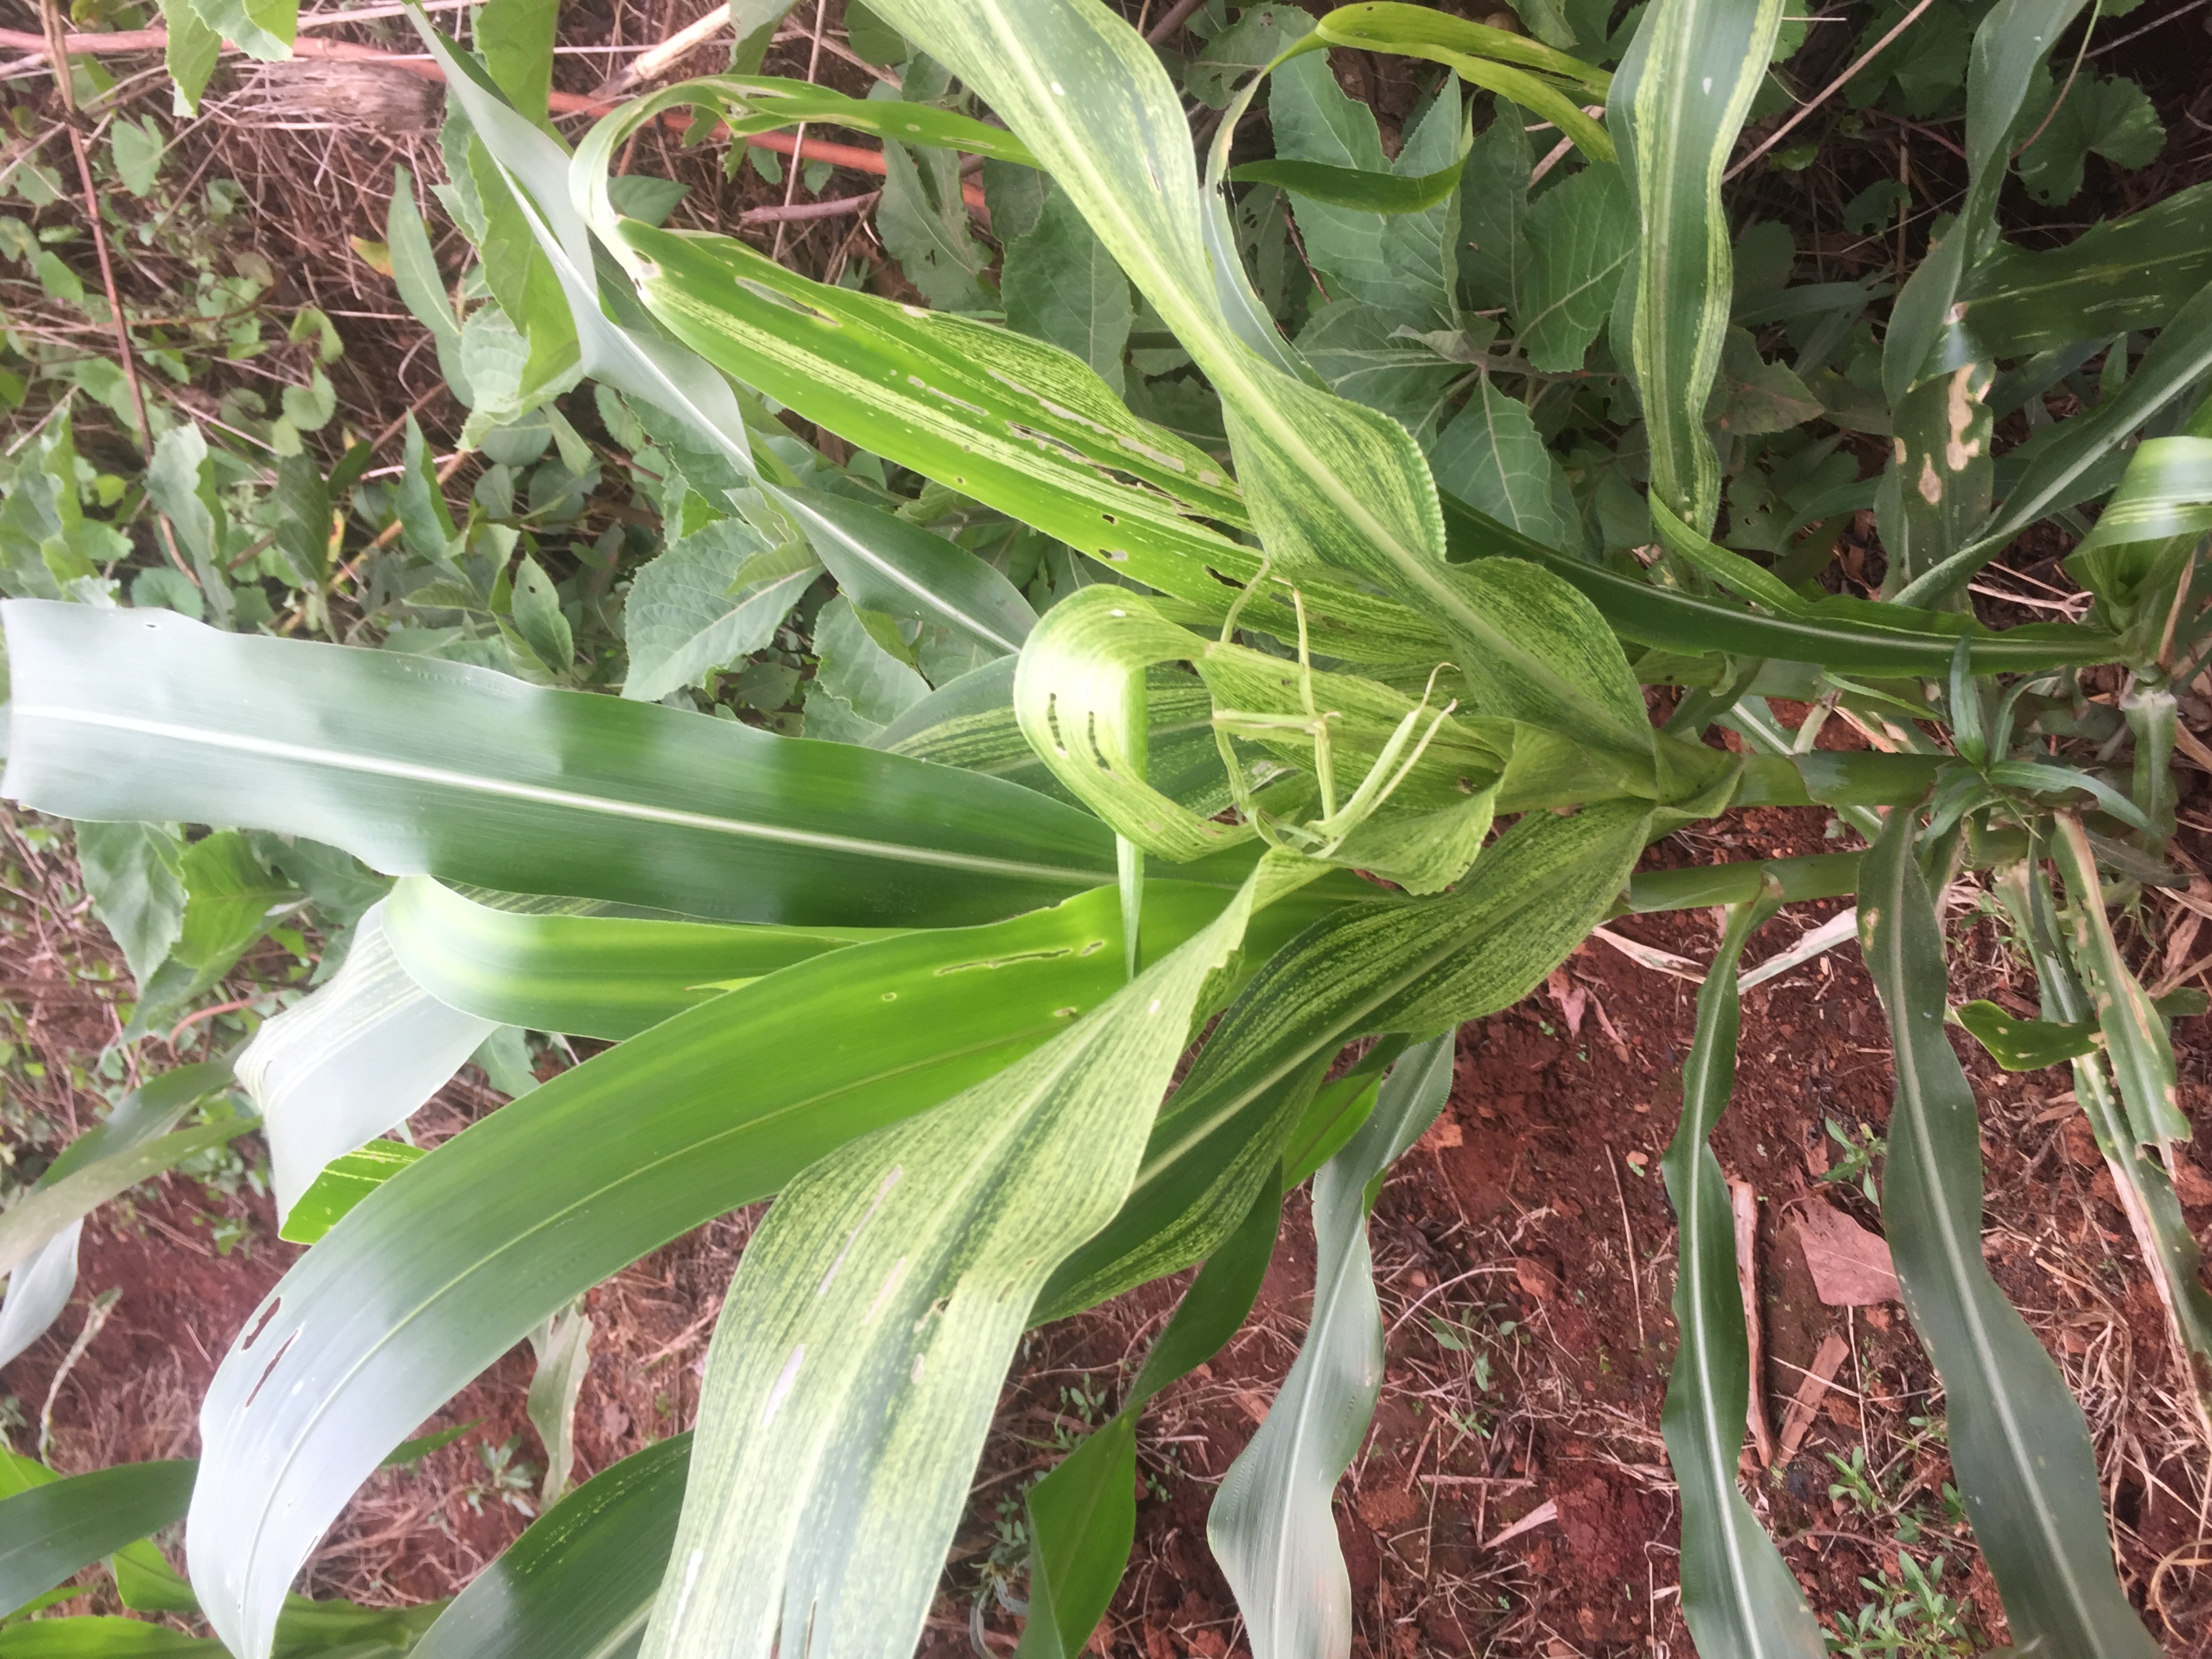
Label: helminthosporium_leaf_blight